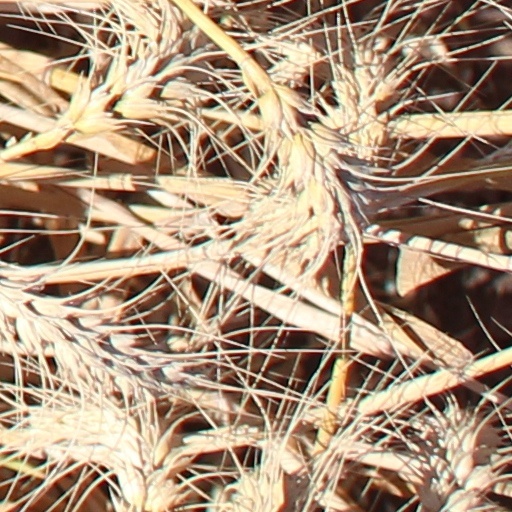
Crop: wheat